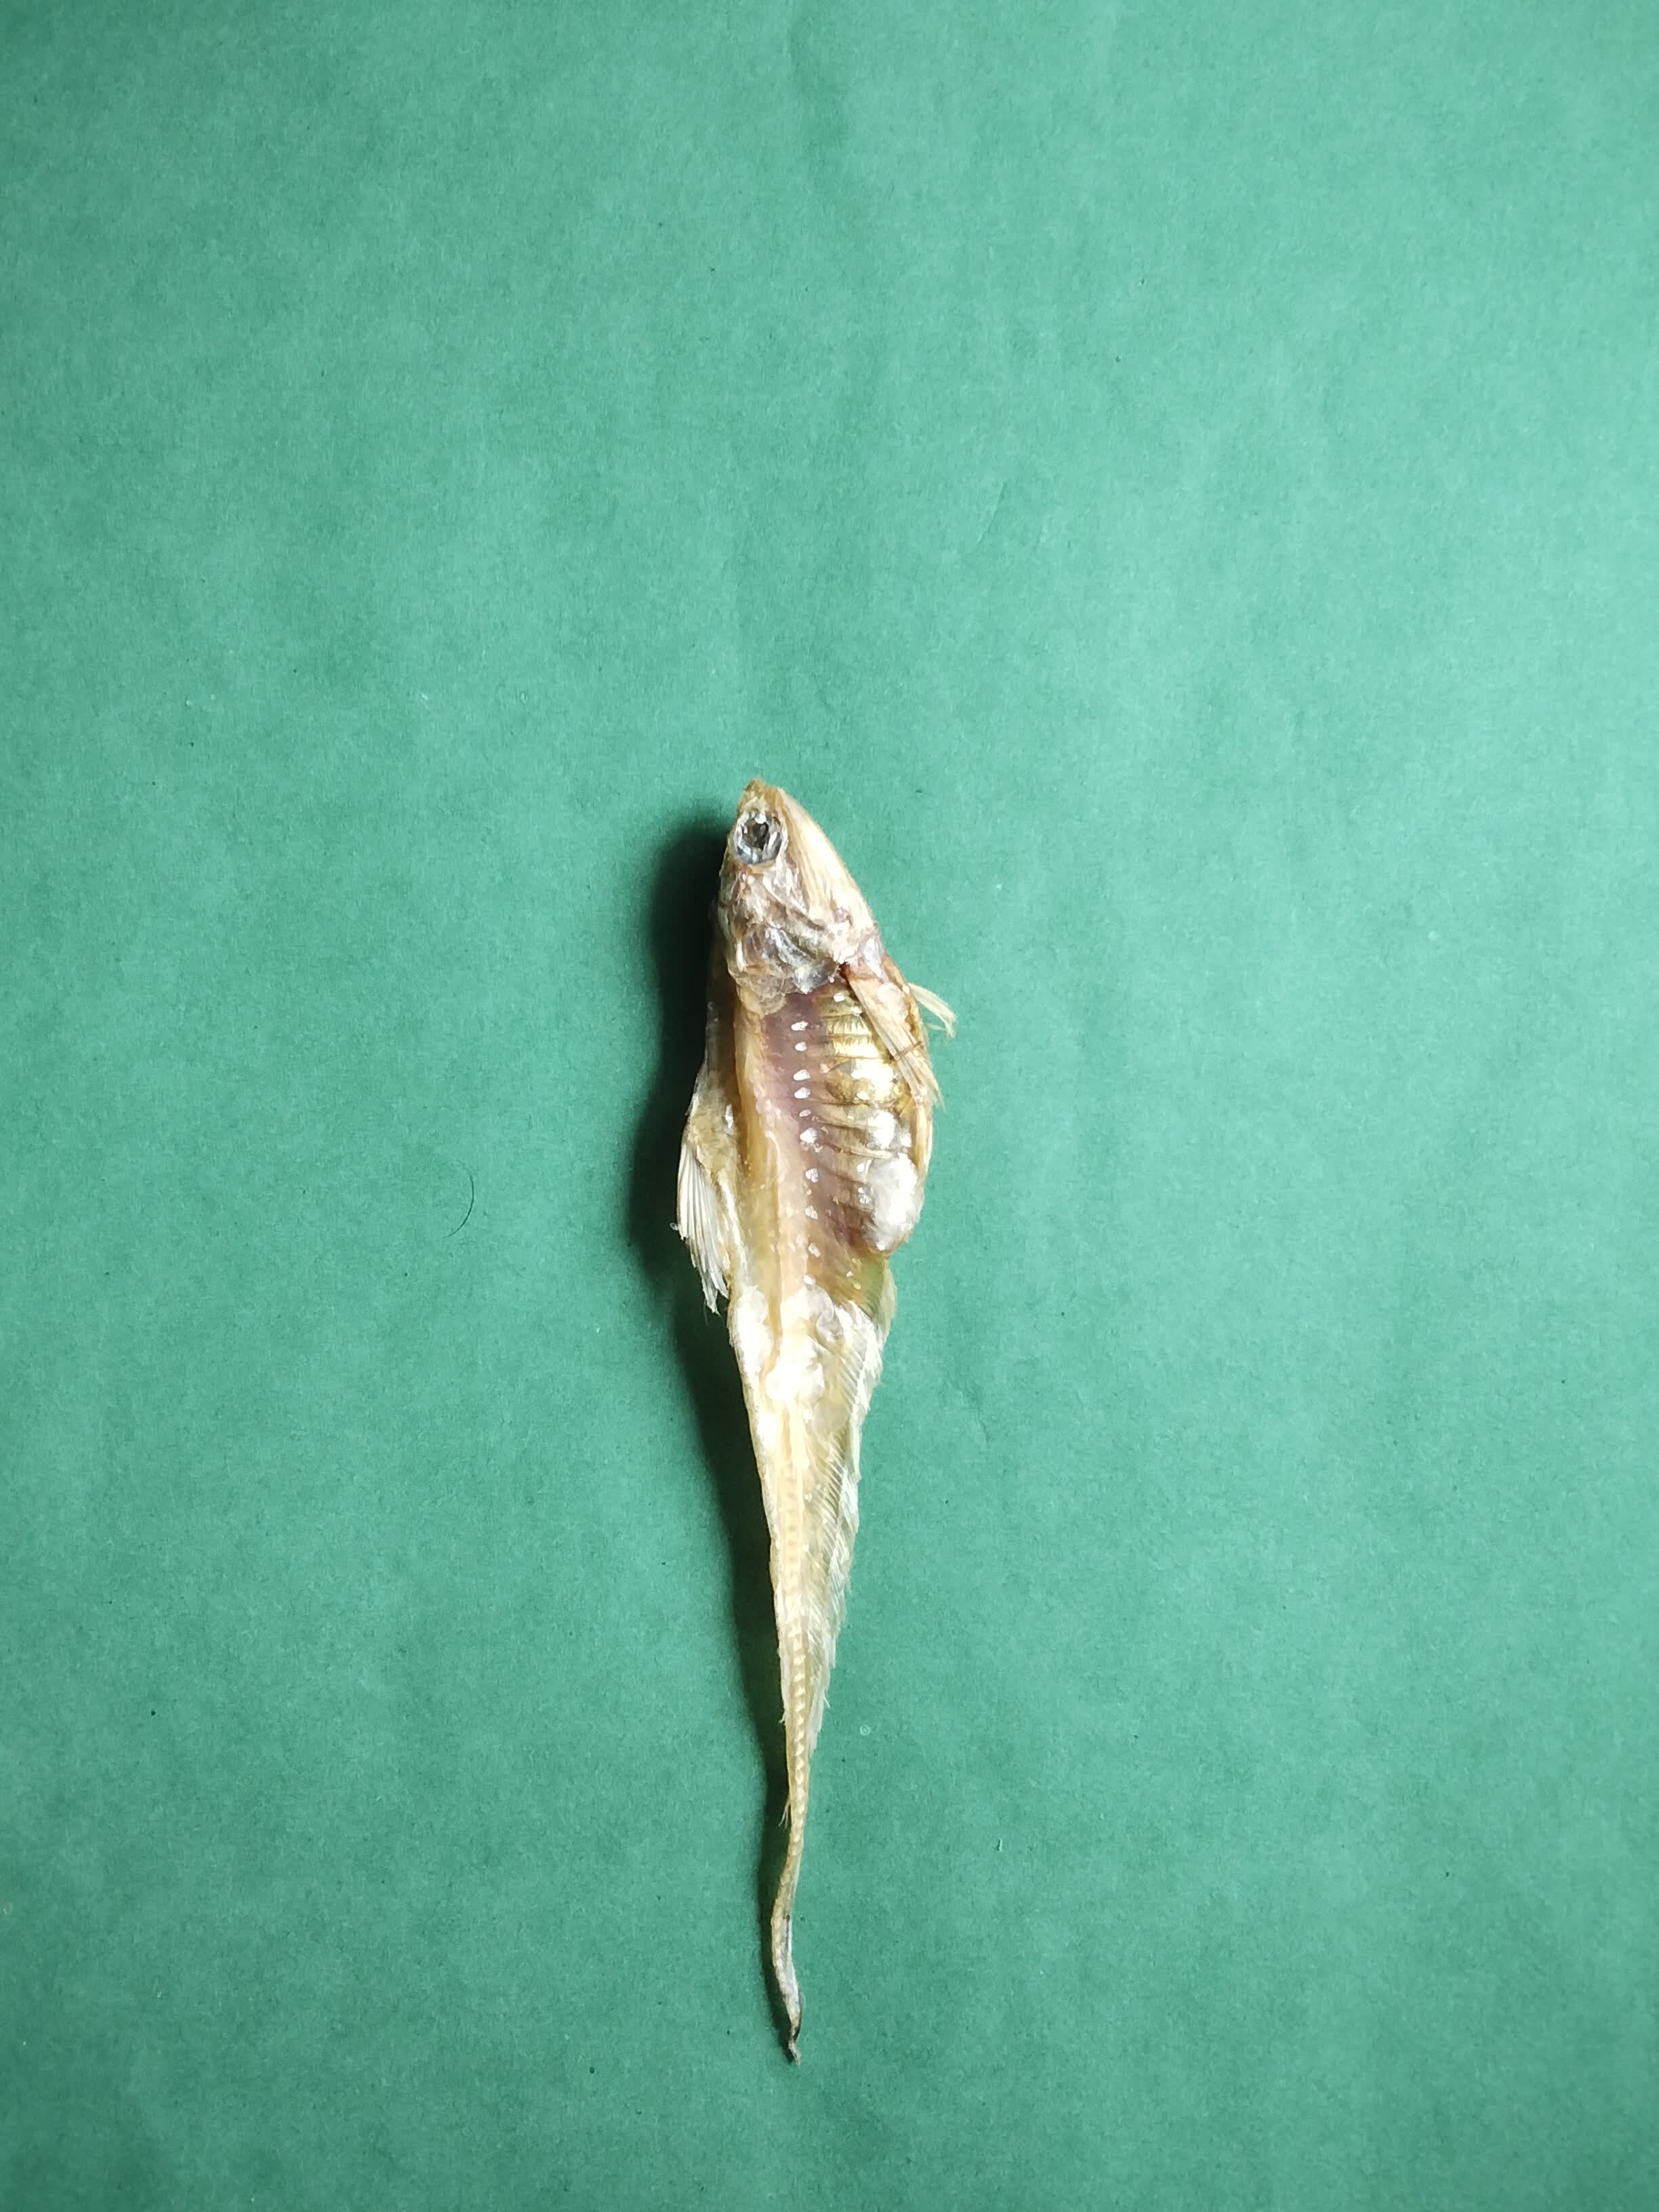
Species: Shundori